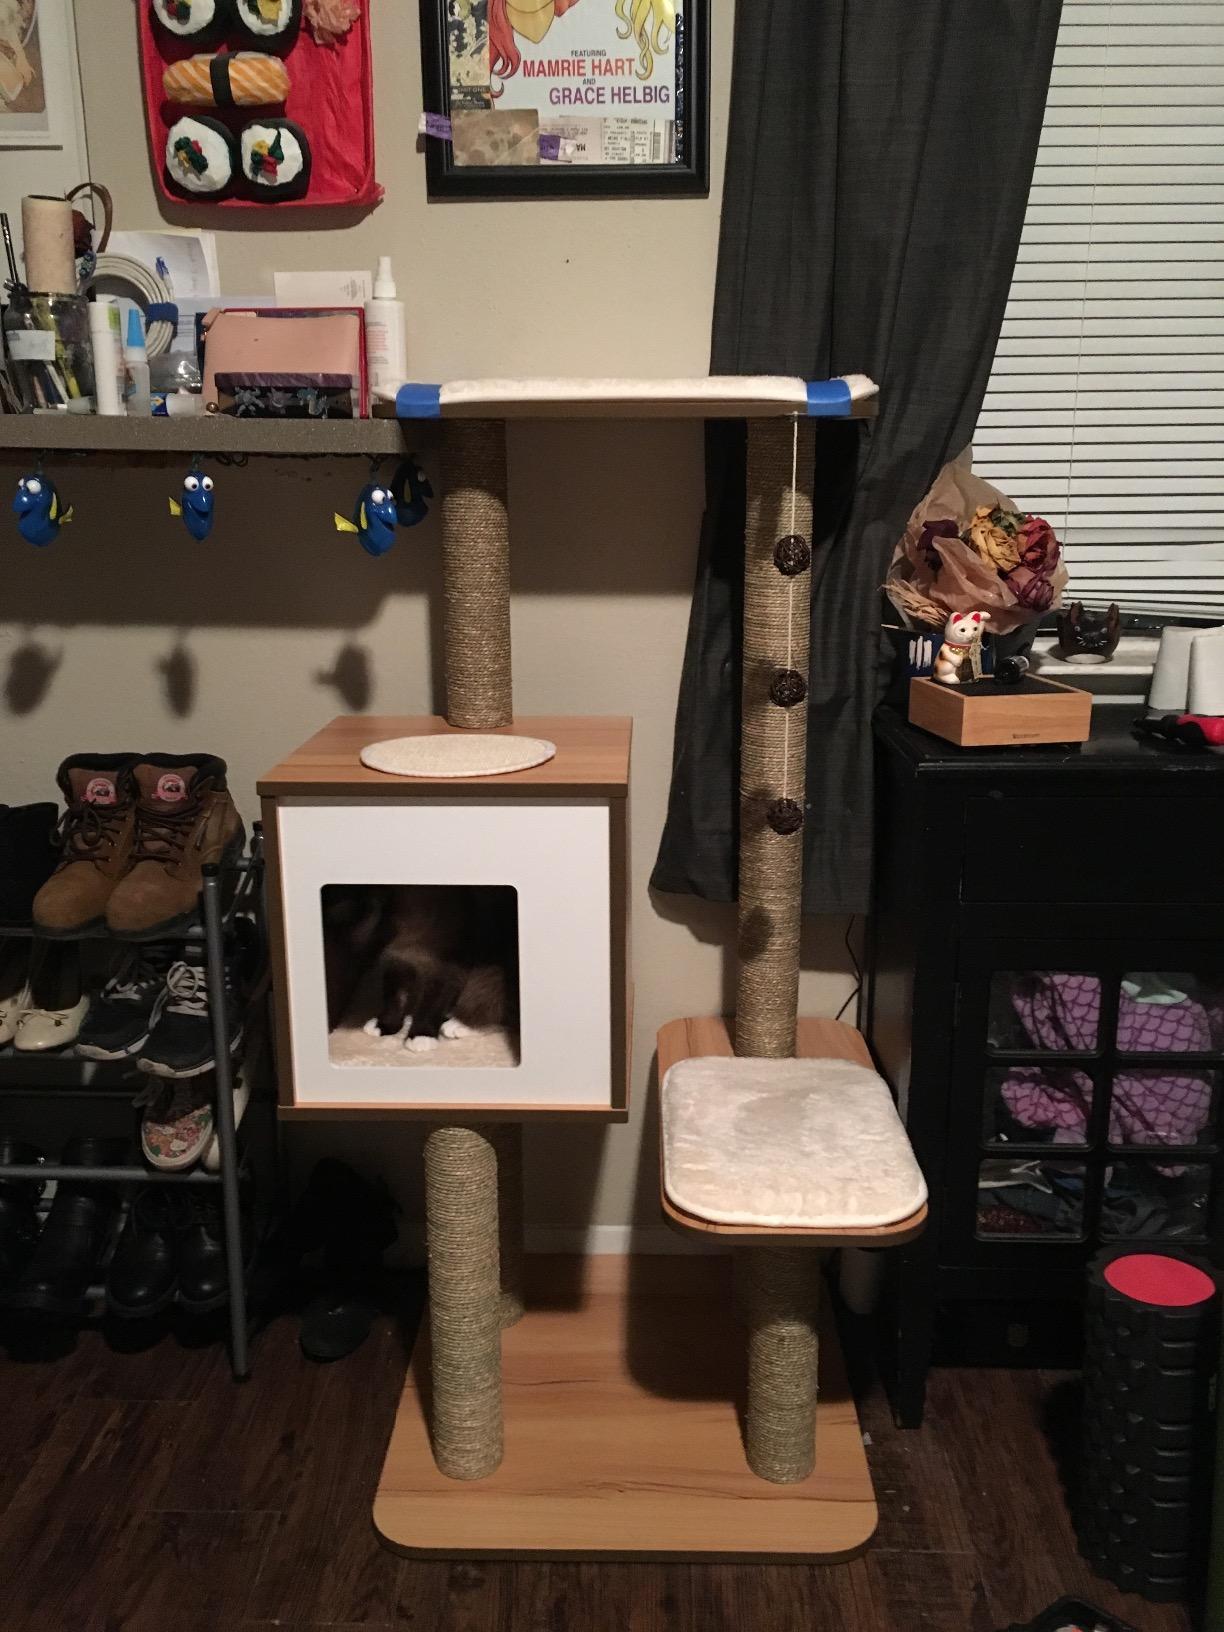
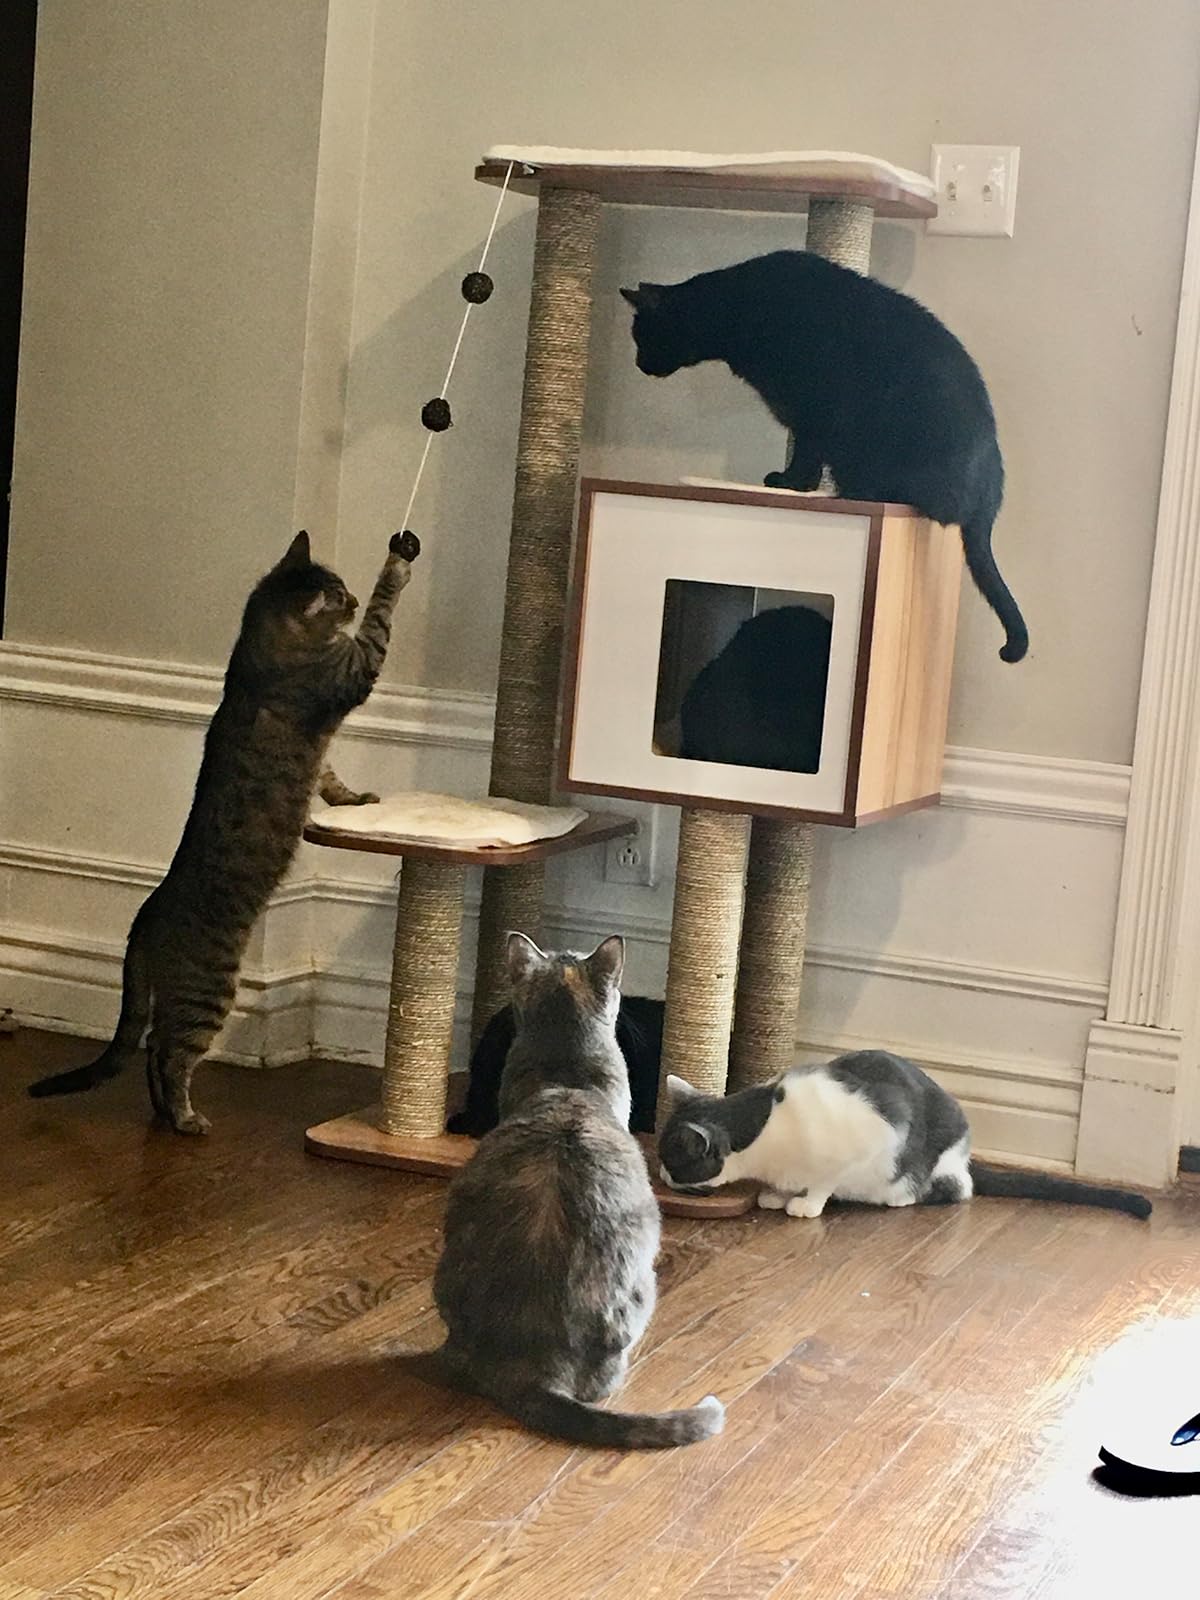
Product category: items_cat tree
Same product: yes